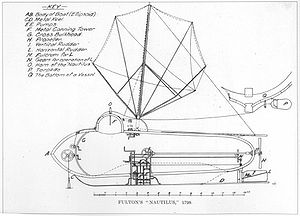
Torpedo / Navn
Fultons Nautilus. Til højre ses hans "torpedo" i færd med at komme på plads under bunden af et skib.
En torpedo er et selv-fremdrevet projektil som opererer under vandet og som er designet til at detonere ved kontakt eller passage af et mål. Torpedoer affyres traditionelt fra undervandsbåde, men kan også nedkastes fra flyvemaskiner eller afskydes fra krigsskibe og kystforter. Moderne torpedoer kan enten programmeres til at sejle en bestemt rute, kan være akustisk selvsøgende mod skruestøj eller være trådstyrede. Navnet er taget fra en fiskeart, der lammer sit bytte.